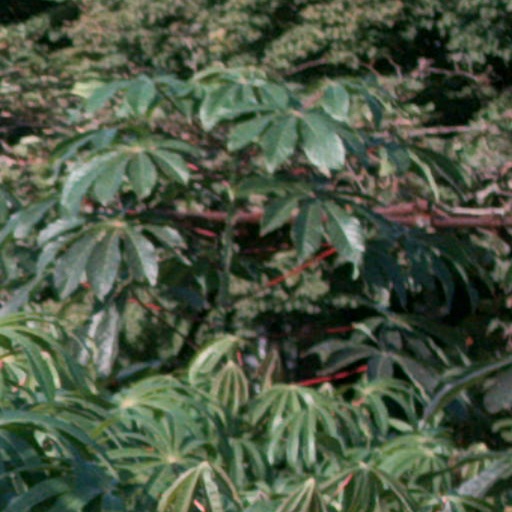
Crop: cassava